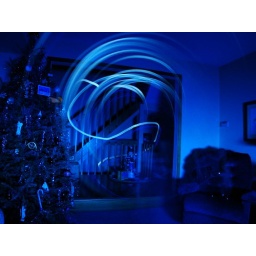
30 second exposure of me walking around with my cell phone.. the blue glow is from Strikers!